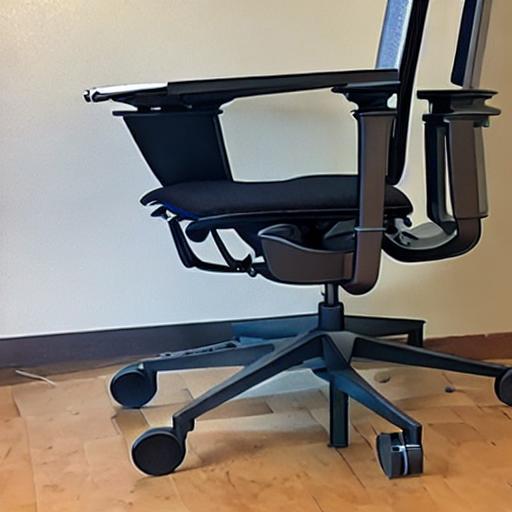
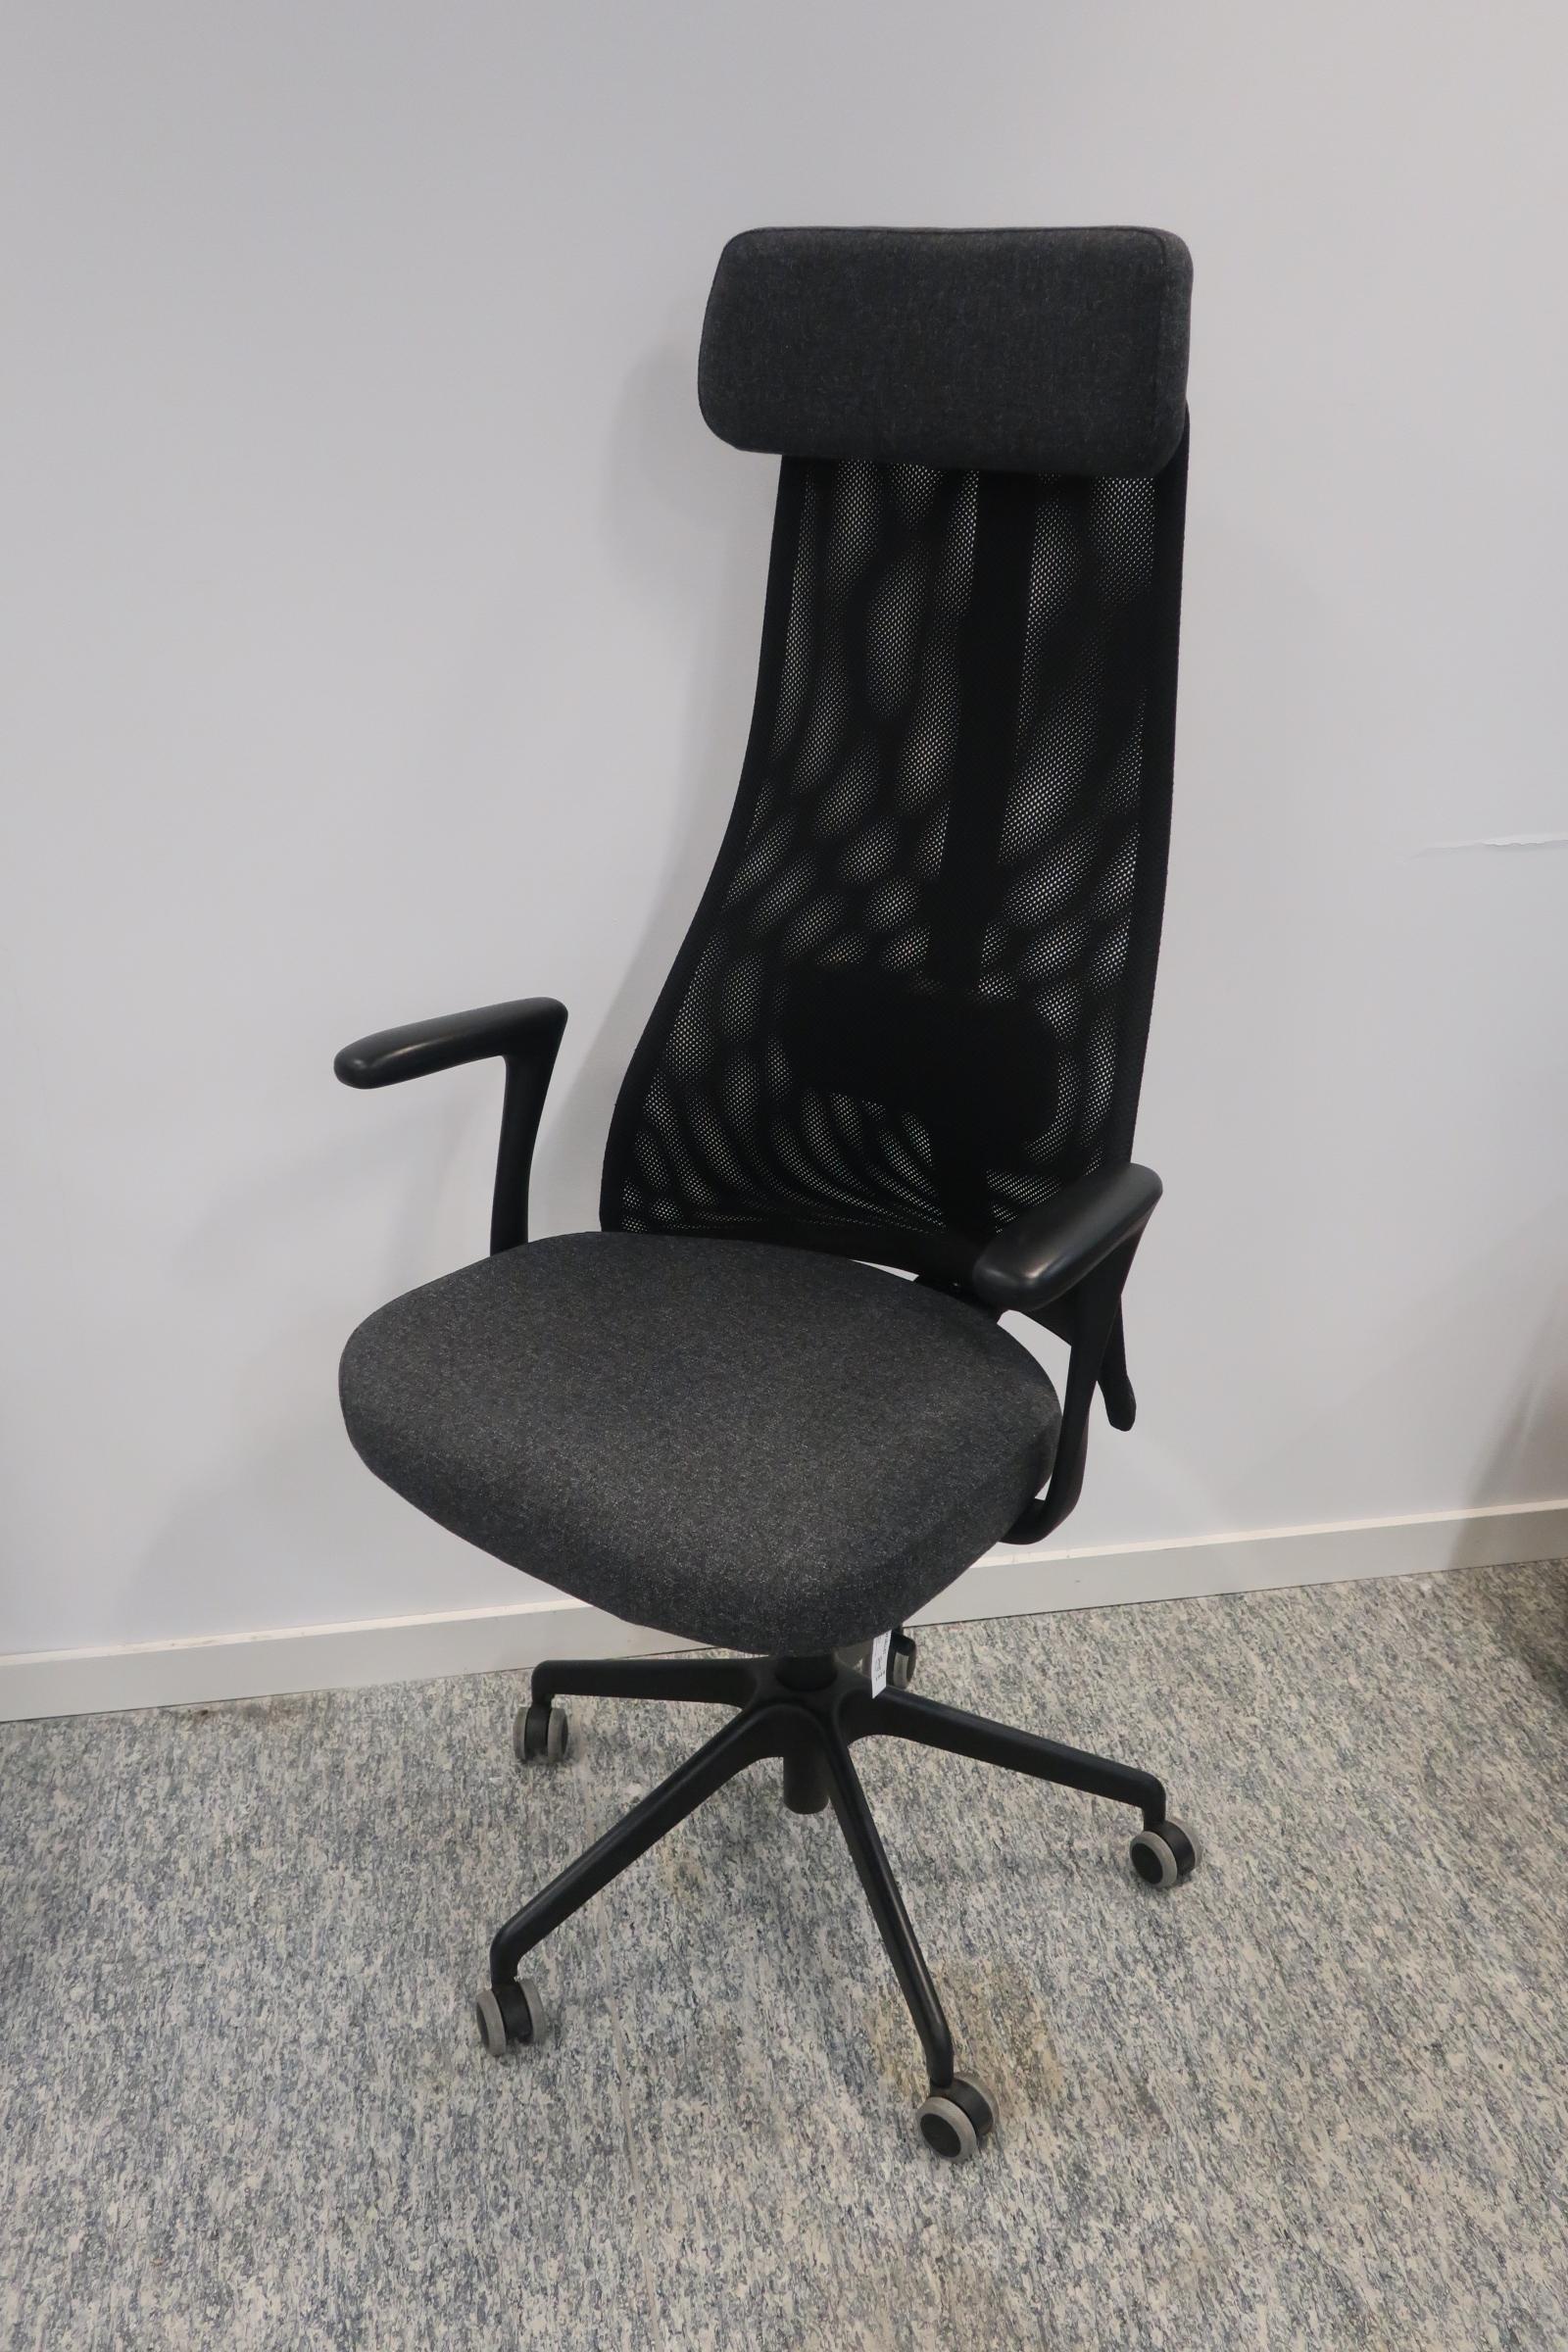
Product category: items_chair
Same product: no